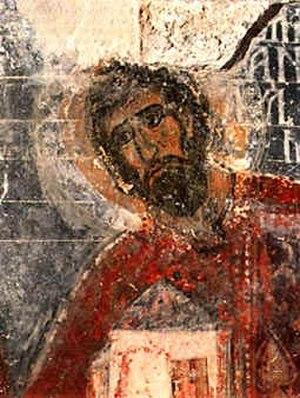
Stefan Radoslav Nemanjić Dukas, est roi de Serbie de 1228 à 1234, souverain serbe de la dynastie des Nemanjić.